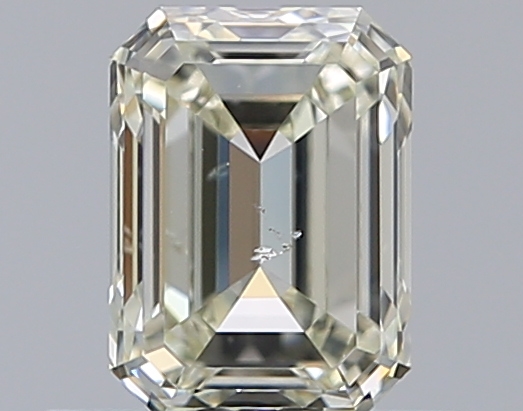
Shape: emerald
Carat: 0.7
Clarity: SI1
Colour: N
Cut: EX
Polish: EX
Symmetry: VG
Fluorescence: F
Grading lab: GIA
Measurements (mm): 5.7 x 4.16 x 2.87